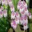
Label: orchid